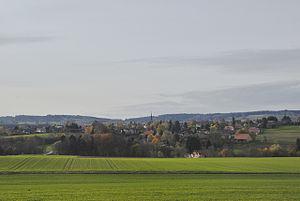
Mézières est une localité et une ancienne commune suisse du canton de Vaud, située dans le district de Lavaux-Oron.
Le Jorat est une région naturelle, s'étendant sur une zone montagneuse et boisée, située au nord-est de Lausanne, dans le canton de Vaud, en Suisse.